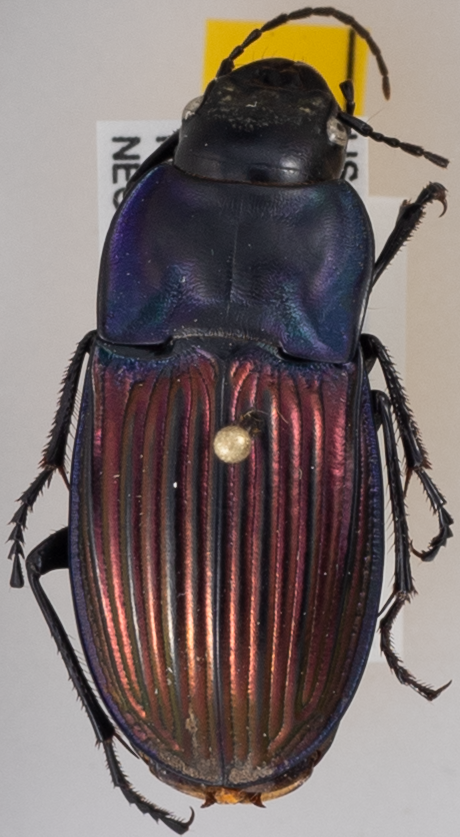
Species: Dicaelus purpuratus
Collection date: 2015-07-28
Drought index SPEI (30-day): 1.69
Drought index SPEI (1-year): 1.064
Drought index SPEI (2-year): -0.114